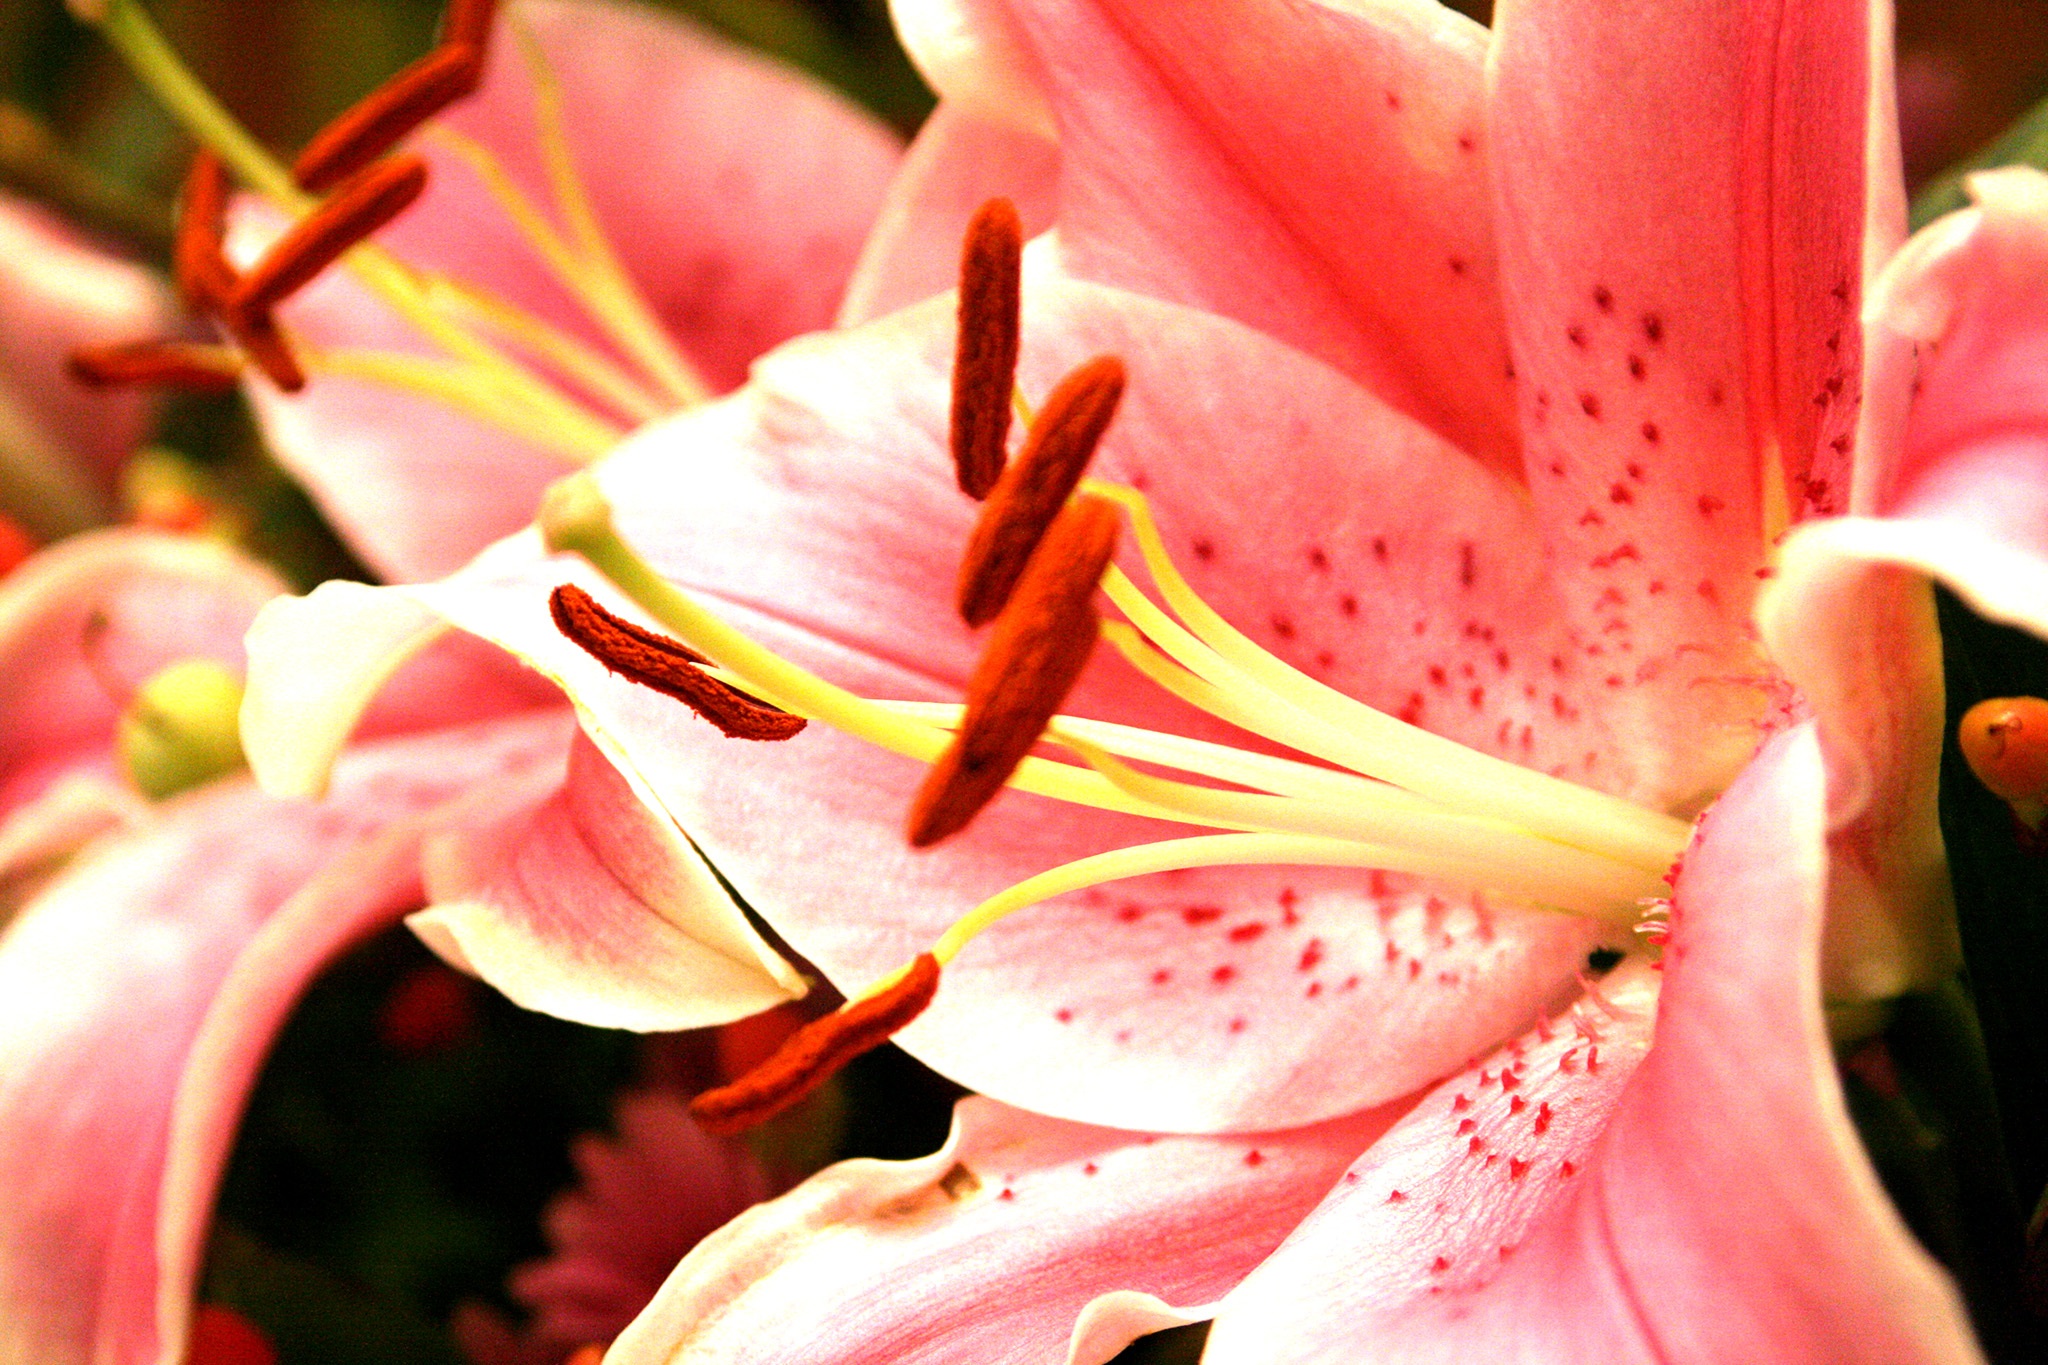
blossom, plant, photography, leaf, flower, petal, red, botany, pink, flora, flowers, close up, lily, macro photography, flowering plant, flower horn, flower decoration, ikebana, land plant